Medical school

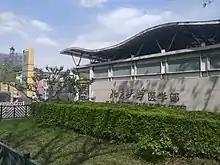
Peking University Health Science Center

Medical education is normally a five-year Bachelor degree, including a one-year internship (or clinical rotation, during which students are actively involved in patient care) before the final degree is awarded. Although some medical schools run three-year programs, hospitals tend to recruit physicians who have graduated from five-year programs. Students who graduate from medical school must work 1–3 years in a university-affiliated hospital, after which the student is eligible to take the National Medical Licensing Examination (NMLE) for physician certification, which is conducted by the National Medical Examination Center (NMEC). Candidates who pass are certified as physicians by the Ministry of Health. Clinical specialization usually involves a two-or three-year Master degree. Acceptance is based on the national entrance examination used for all universities. In all over China, the Bachelor of Medicine and Bachelor of Surgery (MBBS) Degree courses have been always taught in Chinese medium. There are a few colleges that teach in English and accept foreign medical students. Some of those universities have increased their course duration to 6 years. The degree conferred is known as Bachelor of Clinical Medicine (BCM).